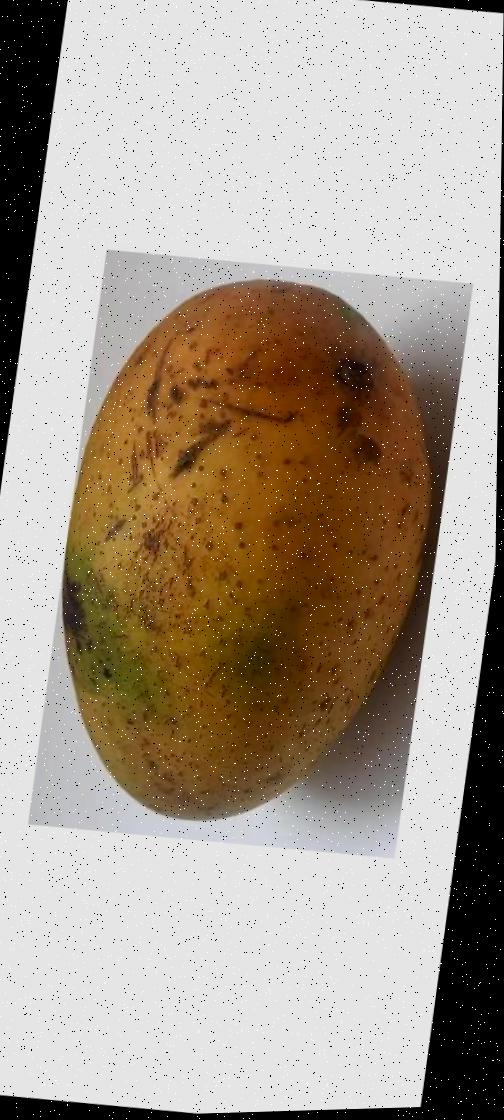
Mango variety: Ashshina Classic